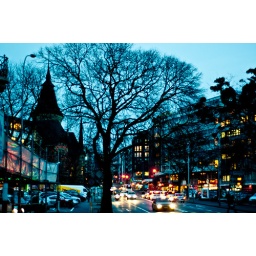
It was pretty cool to see  a beautiful tree right in the middle of a main street